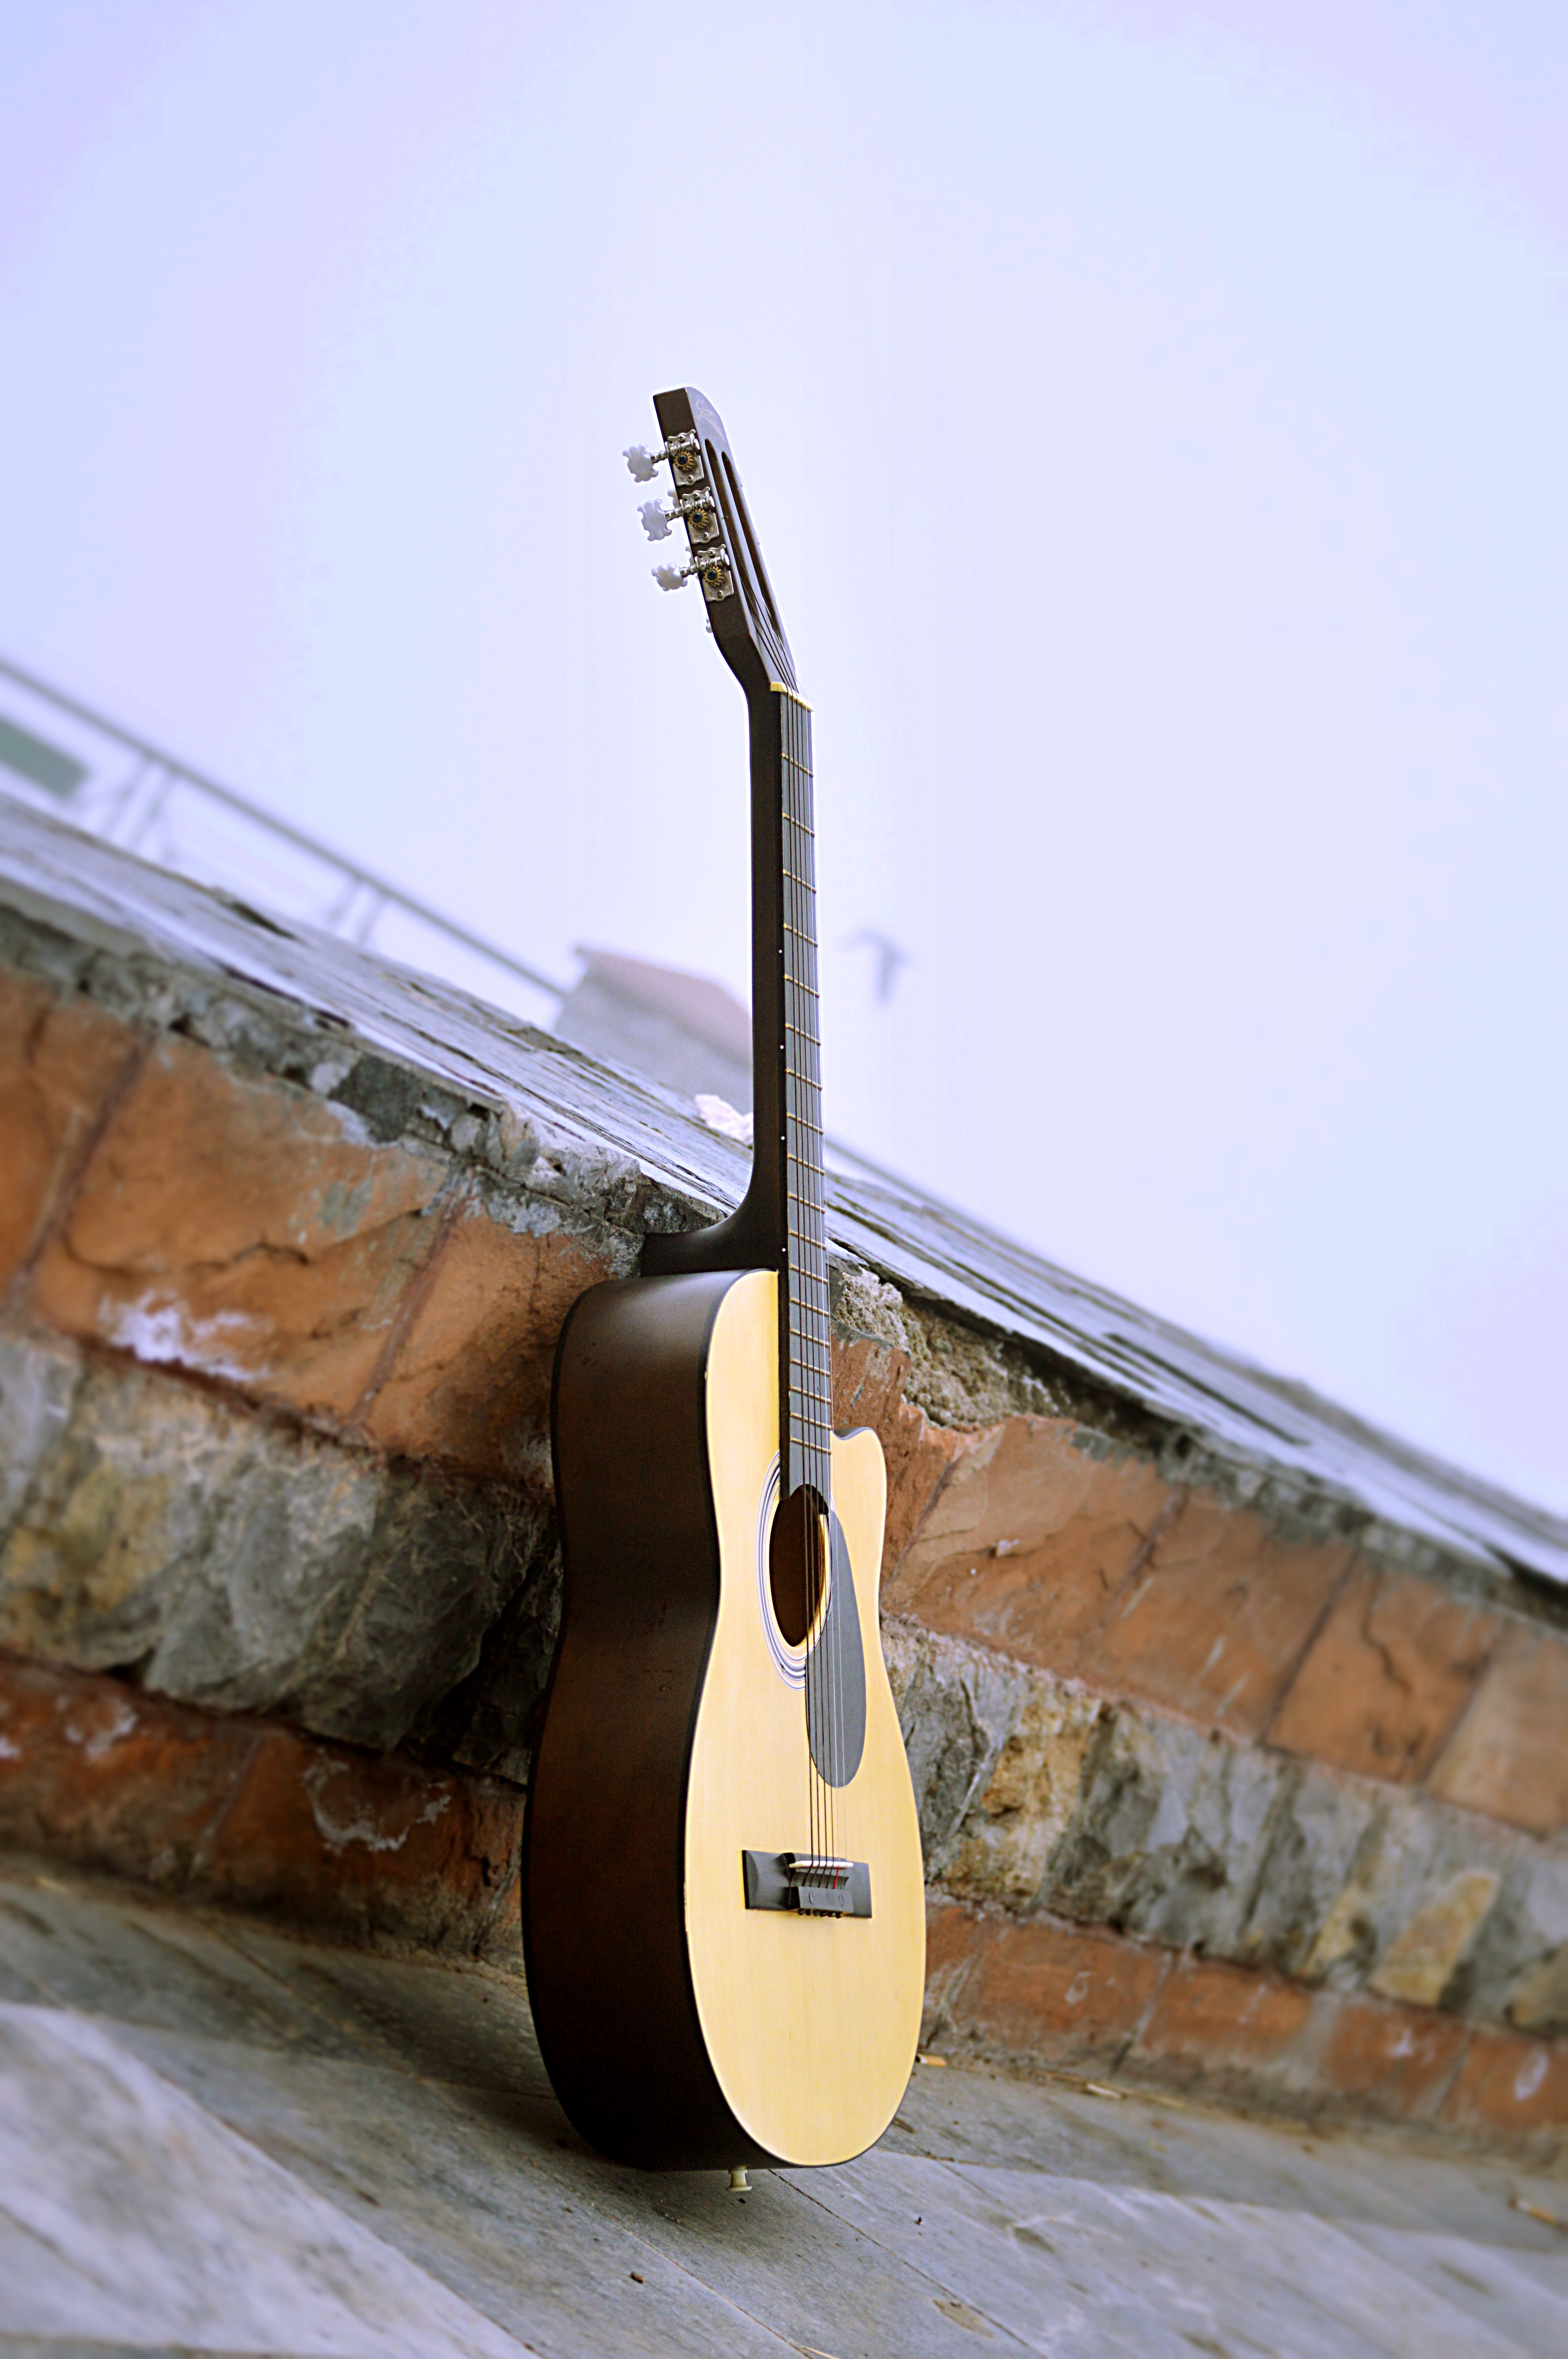
rock, music, fog, guitar, acoustic guitar, smoke, concert, instrument, musician, musical instrument, birds, stage, performance, sound, cuatro, varnish, string instrument, plucked string instruments, slide guitar, acoustic electric guitar, string instrument accessory, guitar accessory, tiple